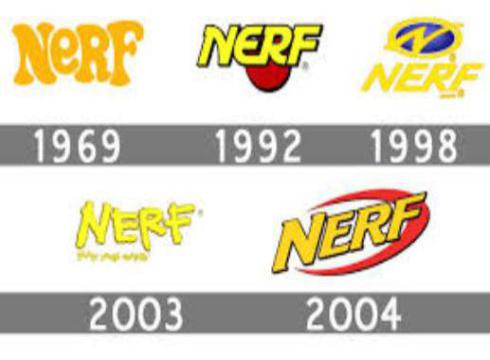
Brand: nerf
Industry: Leisure